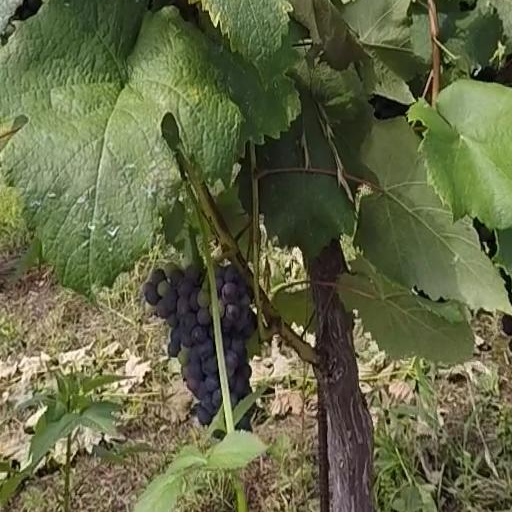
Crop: grape